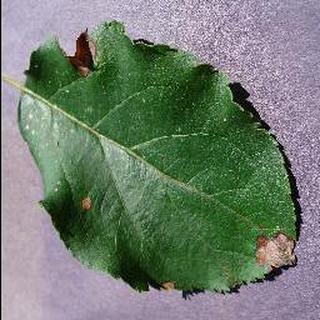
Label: apple_black_rot